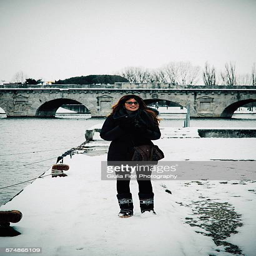
young woman in the snow